Elizabeth, Lady Blount

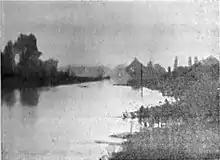
Picture of the Bedford Level: "Carried out in misty and very unsatisfactory weather, on May 11th, 1904, before Lady Blount and several scientific gentlemen".

On 11 May 1904, Lady Blount hired a photographer to use a telephoto-lens camera to take a picture from Welney of a large white sheet, which she had placed the bottom edge near the surface of the river at Rowbotham's original position away. The photographer, Edgar Clifton from Dallmeyer's studio, mounted his camera above the water at Welney and was surprised to be able to obtain a picture of the target, which he believed should have been invisible to him, given the low mounting point of the camera. Lady Blount published the pictures far and wide. Blount's letter did not discuss the effects of atmospheric refraction but the photographer noted a mirage which he described as "an aqueous shimmering vapour [appearing] to float unevenly on the surface of the canal".